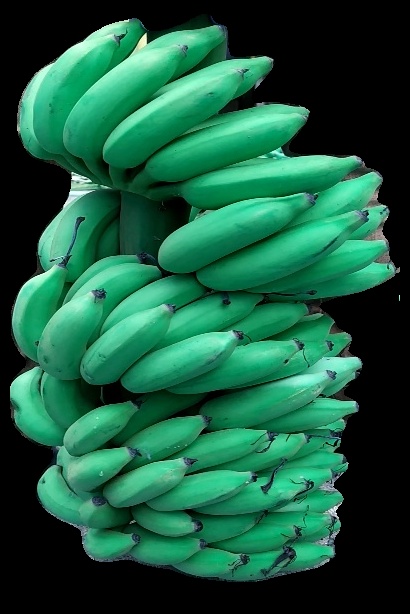
Variety: elakki-bale
Grade: grade1